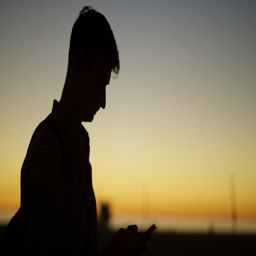
silhouette of a young man with smartphone outdoors